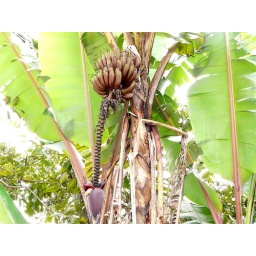
Up high in banana tree